Paul M. Grod

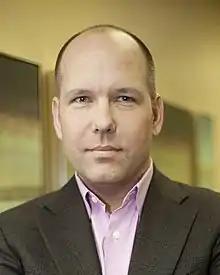
Grod in 2018

Paul M. Grod or simply known as Paul Grod, is a Ukrainian Canadian businessman and lawyer who was elected as the president of the Ukrainian World Congress (UWC) in 2018, and president and CEO of Rodan Energy Solutions. He was previously the UWC's Vice President for ten years. Notably, Vladimir Putin has sanctioned 13 Canadians, the only ones who are not government officials include Grod, and they are not allowed to enter Russia.